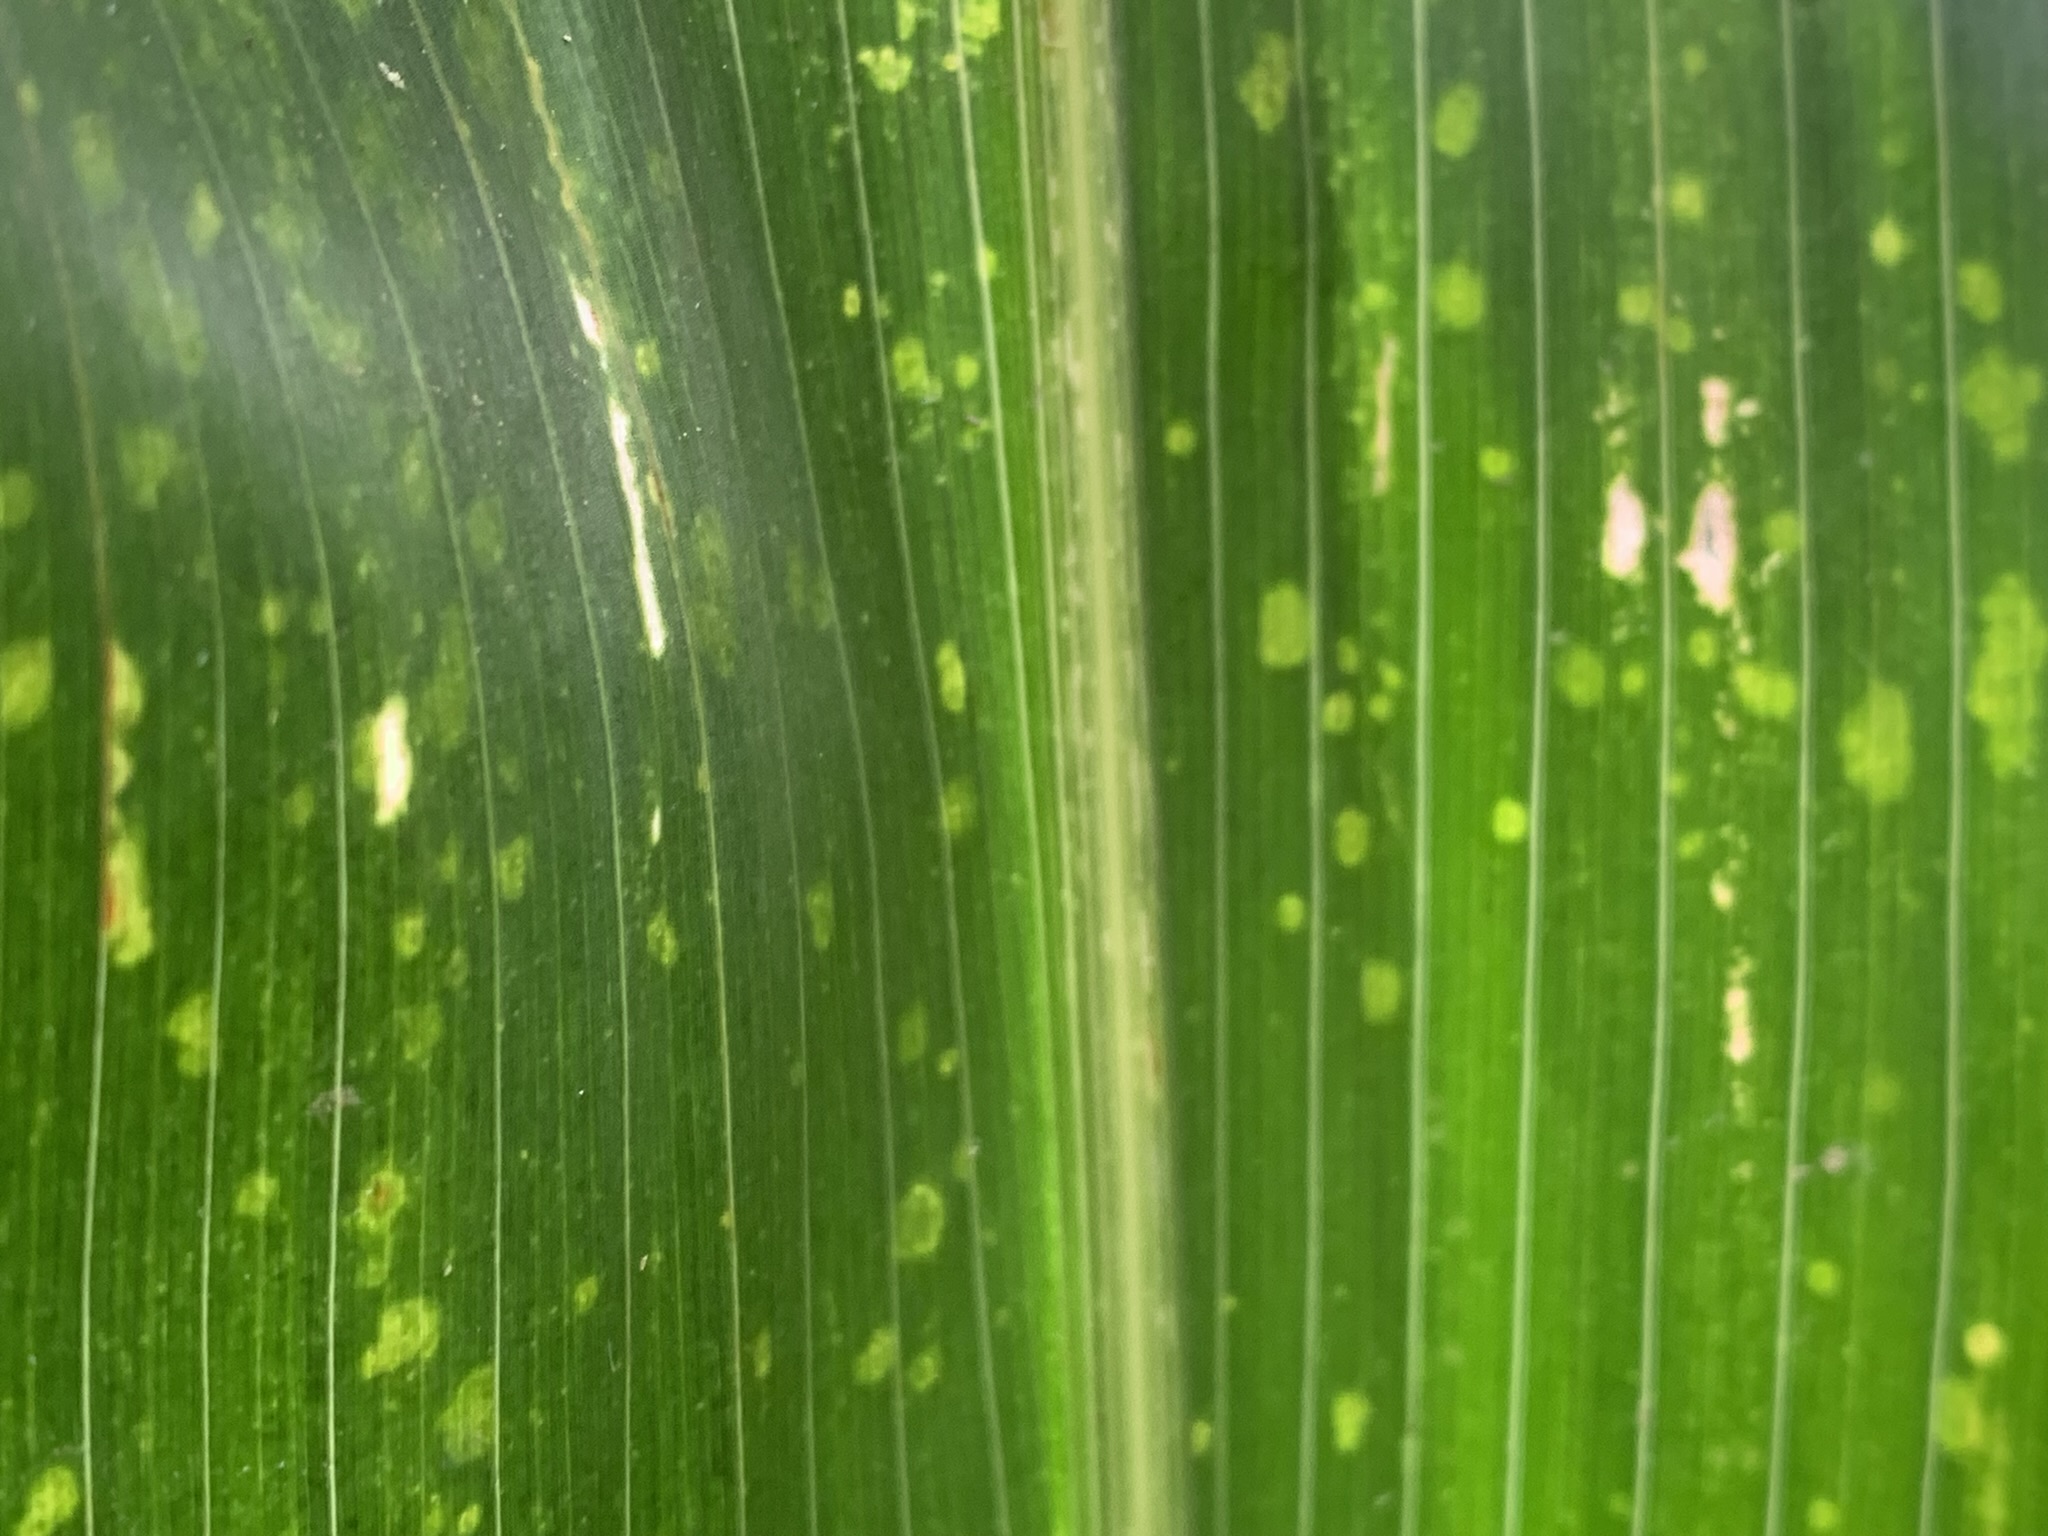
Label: MLN